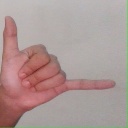
अक्षर: द